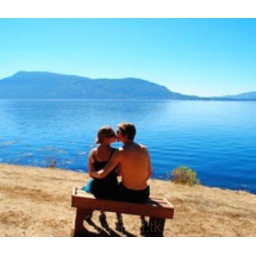
Lying in bed dog in forground  Original Filename: 83815952.jpg